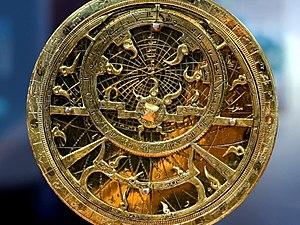
Astrolabe planisférique Mère et tympan